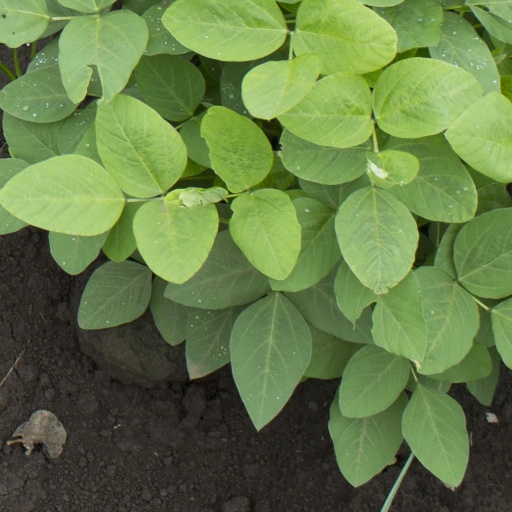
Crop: soybean